Adah Jenkins

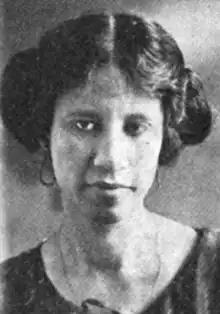
Adah L. Killion from a 1925 issue of "The Crisis"

Adah Louise Killion Jenkins (April 23, 1901 – May 8, 1973) was a civil rights activist, musician, teacher, and a music critic for the "Afro-American" newspaper.